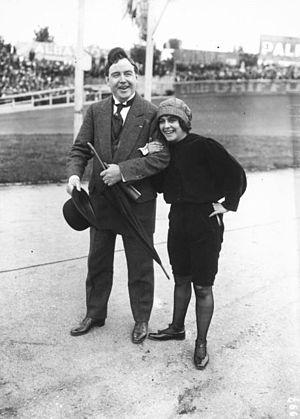
Gaby Morlay est une actrice française née le 8 juin 1893 à Angers et morte le 4 juillet 1964 à Nice.
Félix Mayol est un chanteur français né à Toulon le 18 novembre 1872 et mort dans la même ville le 26 octobre 1941.
L'histoire du Rugby club toulonnais, club français de rugby à XV, débute le 3 juin 1908. Elle est marquée par quatre titres de champion de France de première division et par trois Coupes d'Europe remportées.